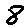
Label: 8